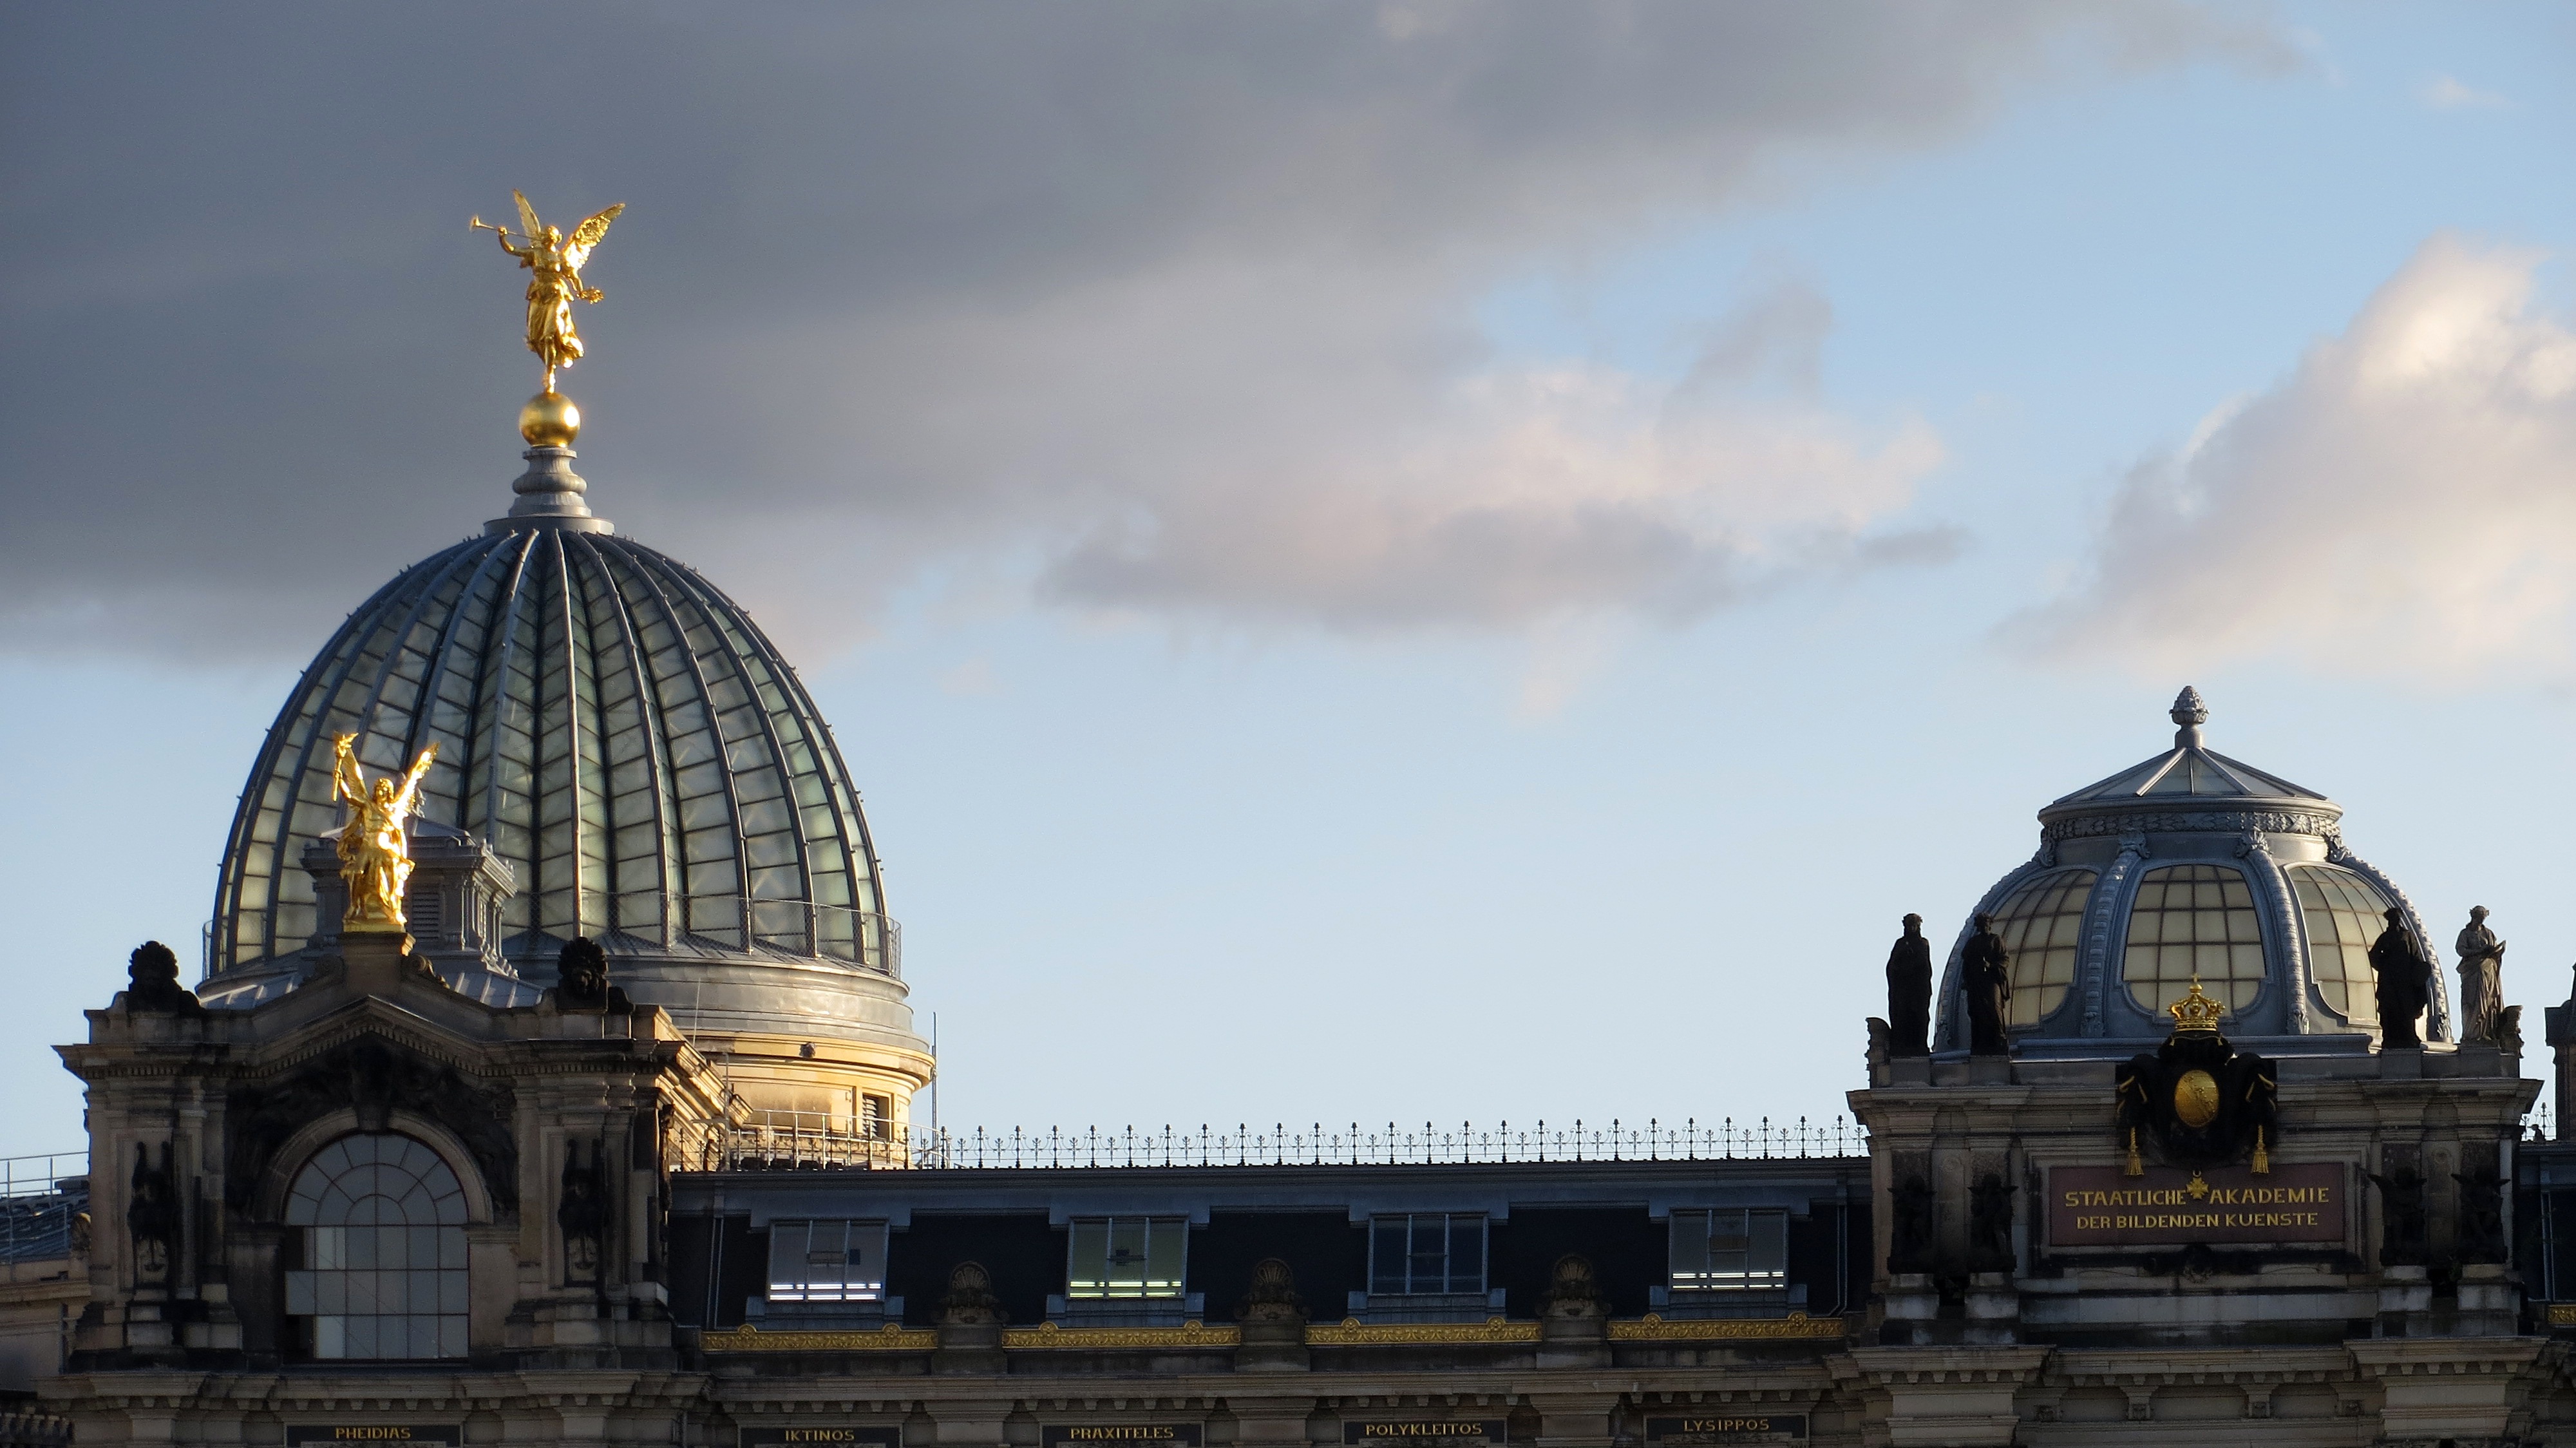
roof, building, monument, cityscape, evening, landmark, church, cathedral, place of worship, ornament, places of interest, old town, angel, figure, temple, basilica, dome, historically, saxony, dresden, part of the building, albertinum